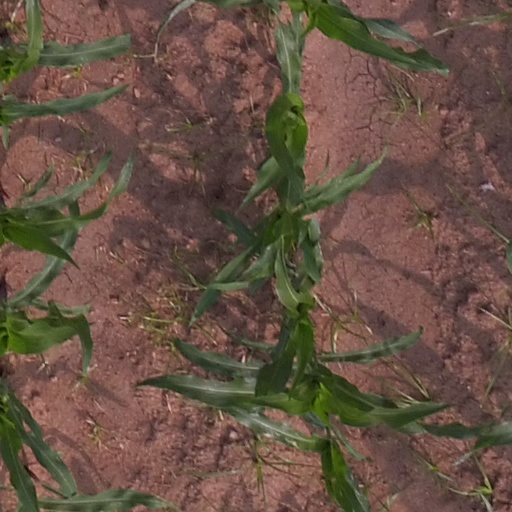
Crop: maize; corn